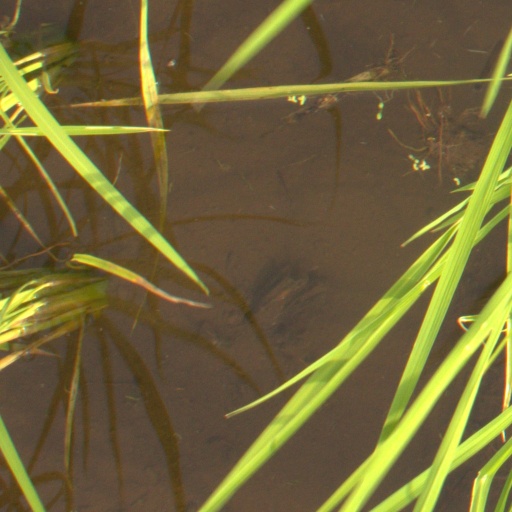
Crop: rice